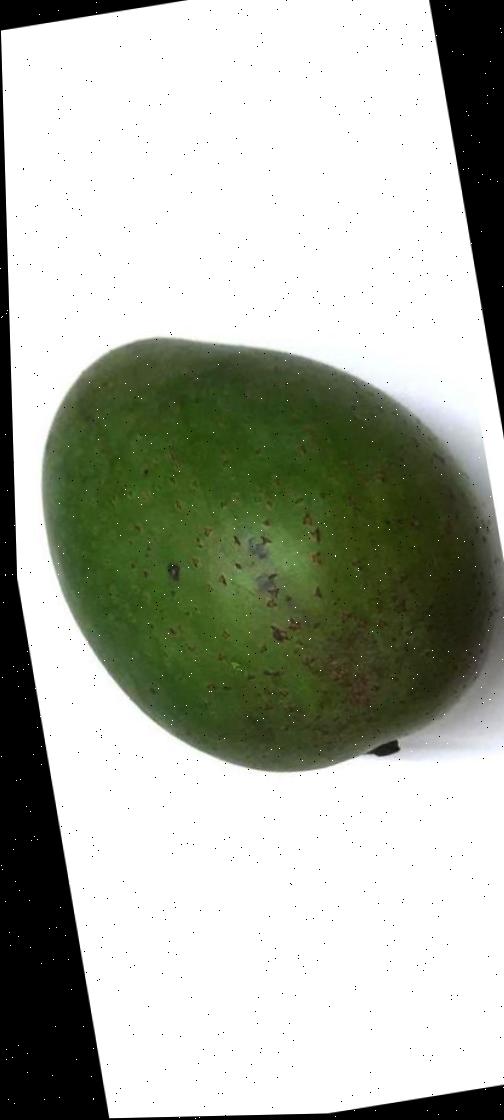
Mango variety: Ashshina Zhinuk